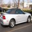
Label: automobile